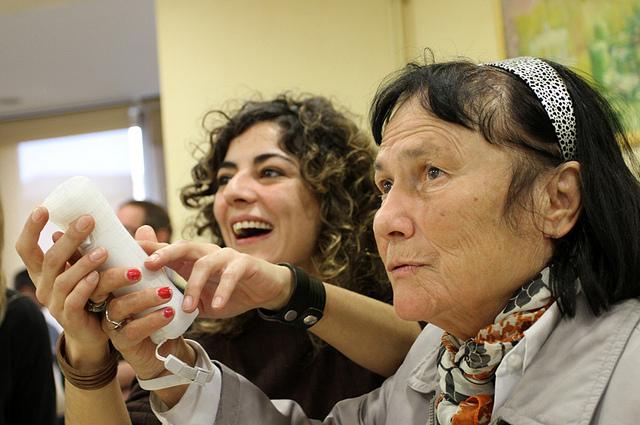
A young woman is teaching an older woman how to use a Nintendo Wii.